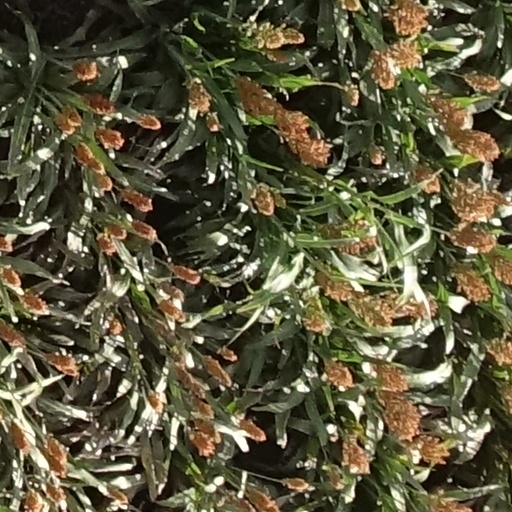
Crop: sorghum